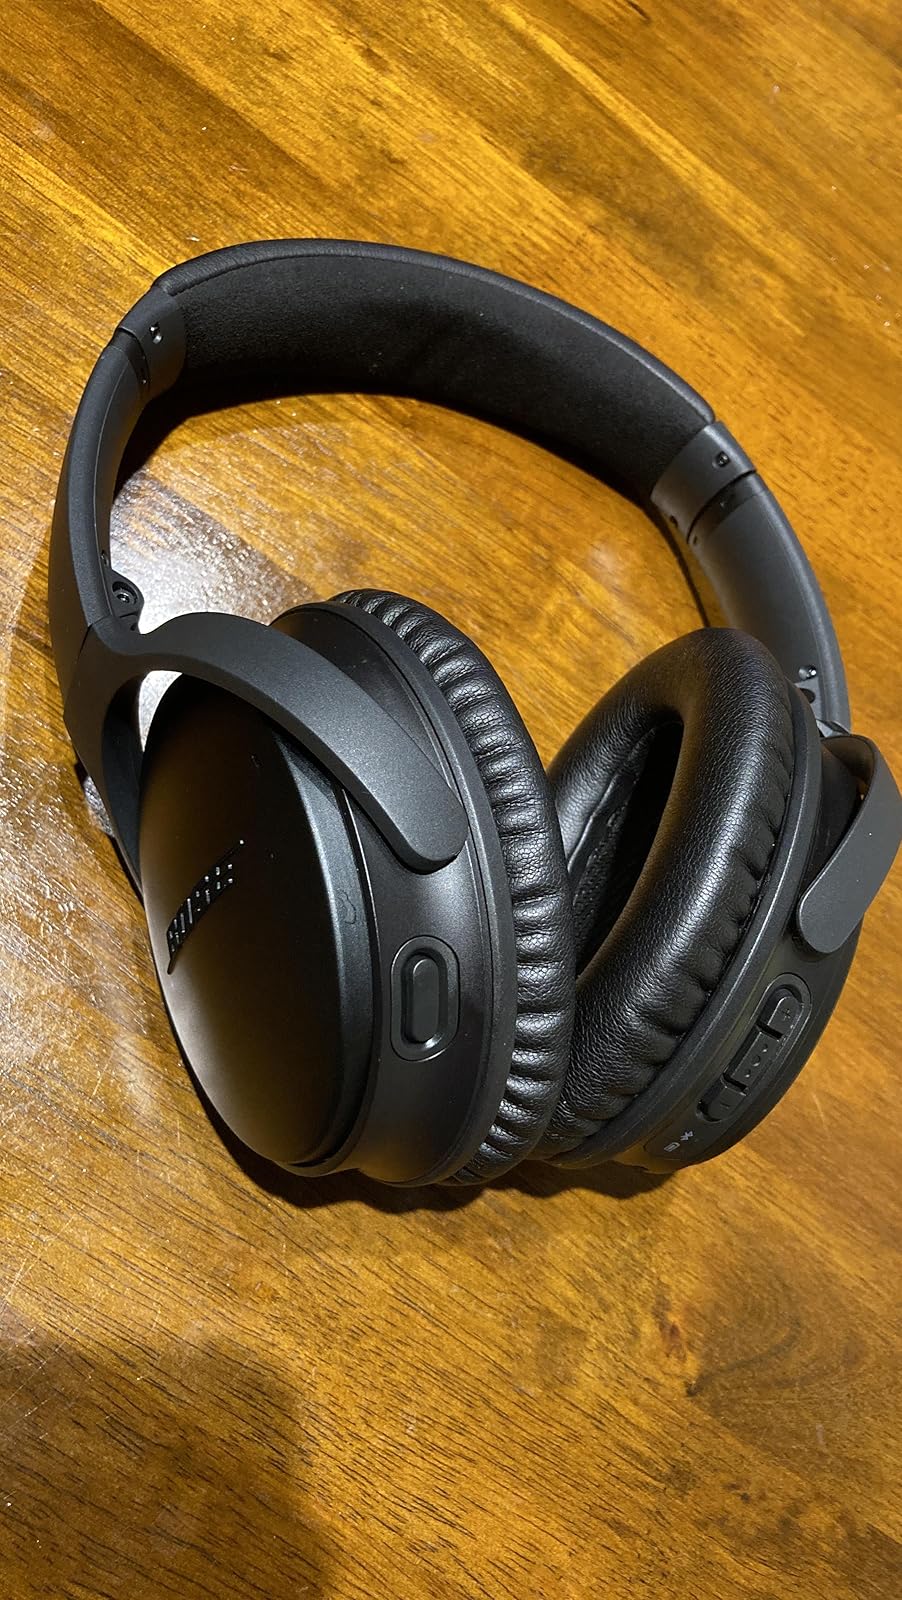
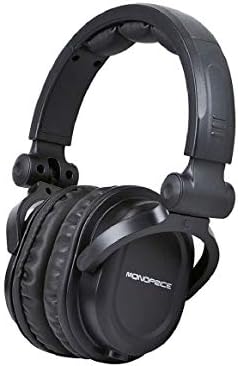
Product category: headphones
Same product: no